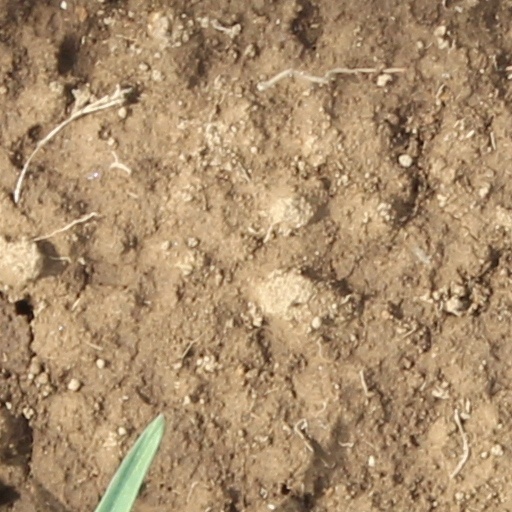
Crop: wheat